Andrea Dovizioso

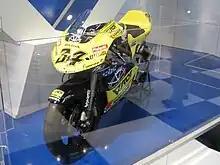
Honda NSR250 used by Dovizioso in the 250cc World Championship

In 2005, Dovizioso moved to the 250cc class, continuing with Team Scot Honda. The season included five podium finishes and 3rd place in the overall standings. He also won the Rookie of the Year award. In 2006, he remained with the team, who were now renamed as Humangest Racing. He won two races in Barcelona and Estoril and finished on the podium 11 times. He fought for the championship until the final race of the season, but had to settle for 2nd place behind Jorge Lorenzo. The 2007 season saw him win two races in Istanbul and Donington and challenge once again for the championship, but he finished in 2nd place once again.